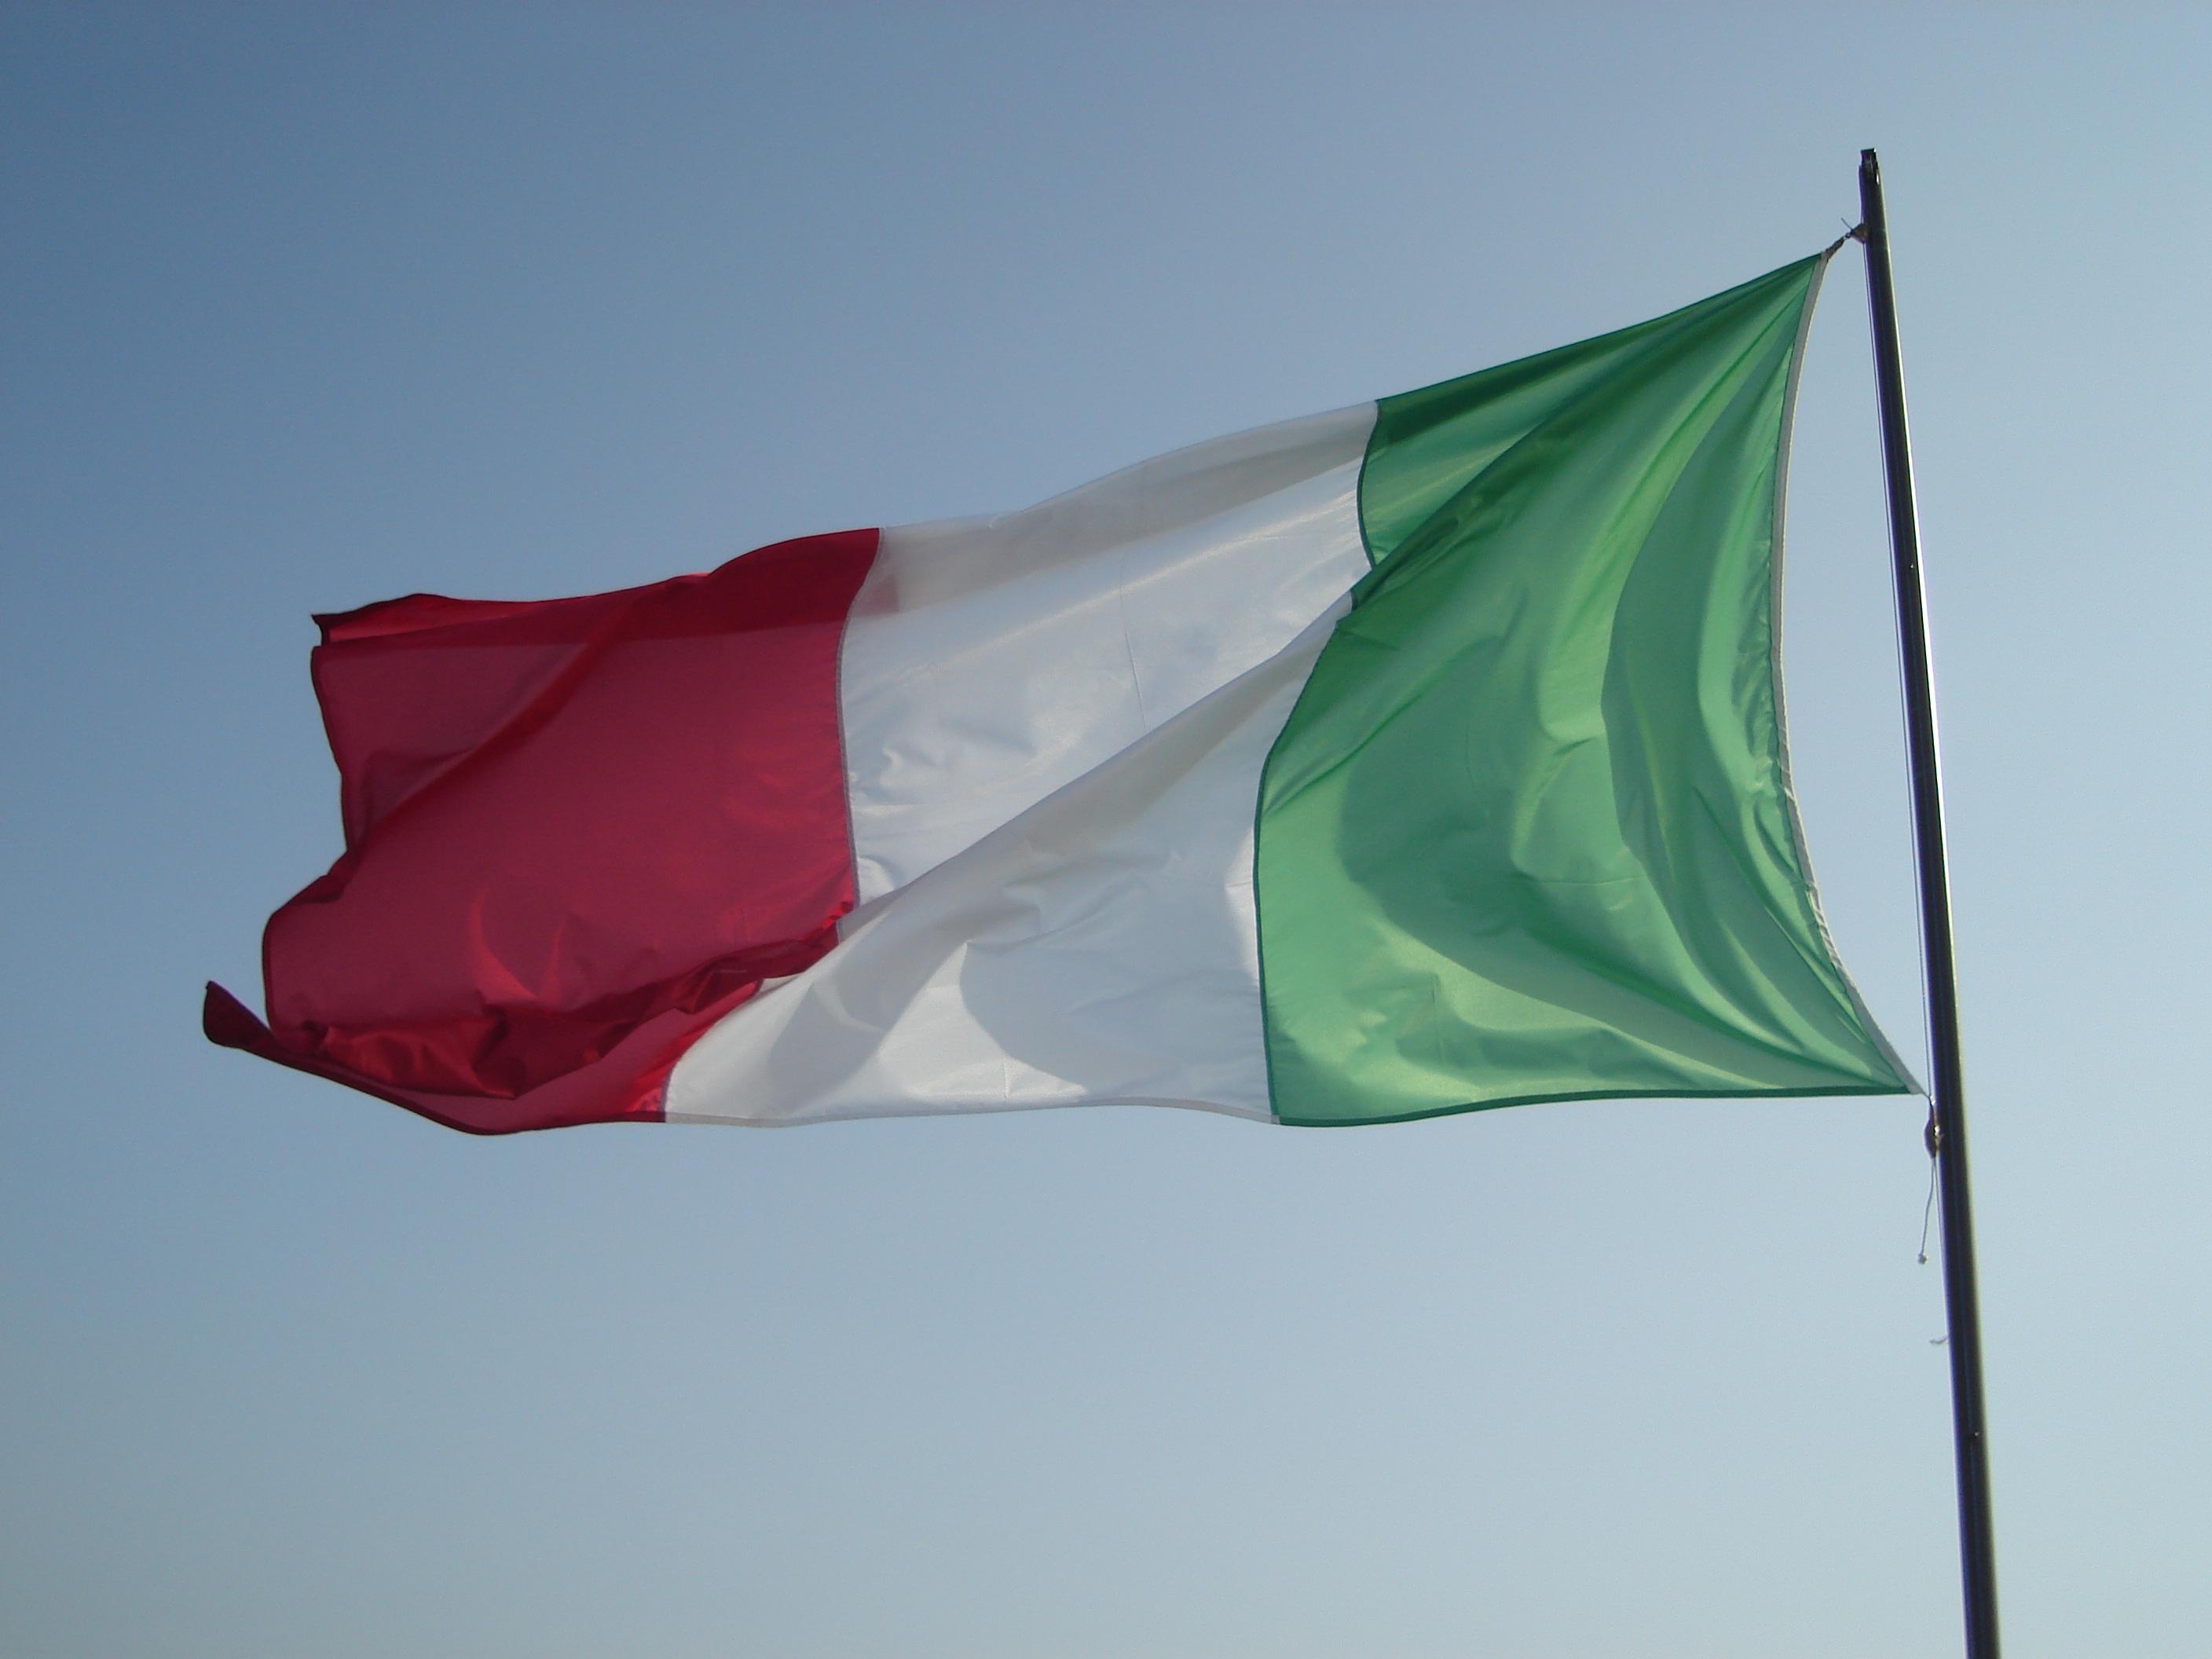
flower, wind, green, red, color, flag, italy, red flag, italiana, flag of the united states